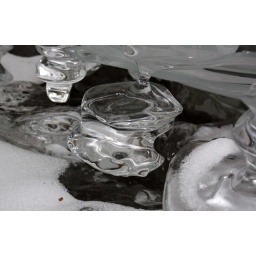
Ice pots are fascinating ice structures that occur with moving water in these brooks. They look like blown glass.